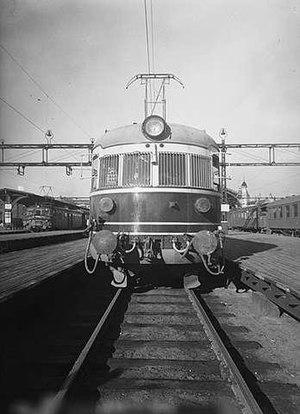
Anders Beer Wilse est un photographe norvégien.